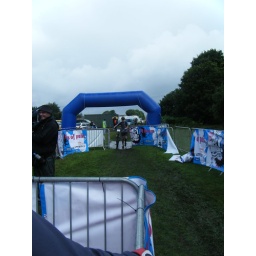
Hit the North 12 hour endurance mountain bike race. Held in Manchester, Sat July 19th 2008